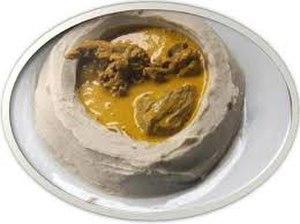
Bandrefam est une chefferie du Cameroun. Bien que Bandrefam soit le nom officiel, les populations de cette chefferie s'identifient plutôt sous l'appellation Kouo'shi qui signifie : émergent du sol.Kouo'shi prendra la forme de Fab’gnwe aux alentours de 1921, puis de Ndiògfap vers 1928.Finalement, les colons Allemands vont l'appeler Bandrefam, le nom que nous connaissons aujourd'hui.